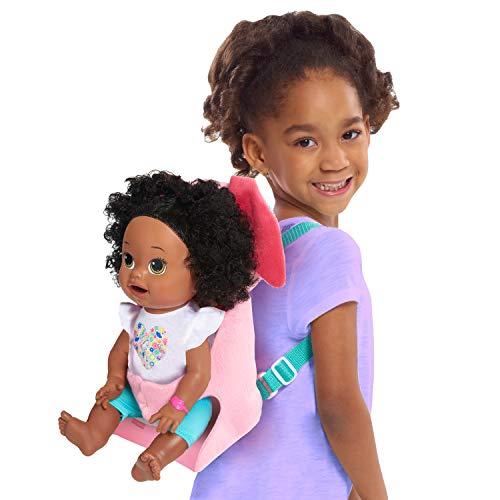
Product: Baby Alive Soft Baby Carrier
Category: Toys & Games | Dolls & Accessories | Doll Accessories
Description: It has never been easier for kids to bring their baby dolls along wherever they go The Baby Alive Soft Carrier features an adorable pink bunny design with patterned accents.
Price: $14.99
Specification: ProductDimensions:12x3x12inches|ItemWeight:9.6ounces|ShippingWeight:9.6ounces(Viewshippingratesandpolicies)|DomesticShipping:ItemcanbeshippedwithinU.S.|InternationalShipping:ThisitemcanbeshippedtoselectcountriesoutsideoftheU.S.LearnMore|ASIN:B07CYH7S49|Itemmodelnumber:75191|Manufacturerrecommendedage:36months-10years